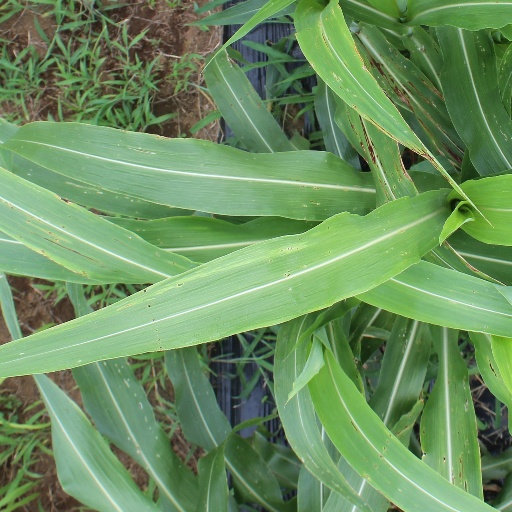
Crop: sorghum